Huis ter Nieuwburg

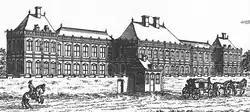
Front view of the palace in 1665

Huis ter Nieuwburg or Huis ter Nieuburch ("House at New Borough") was a palace in Rijswijk, Holland, Dutch Republic. The symmetrical French Classicist building was probably designed by the Dutch architect Jacob van Campen together with Constantin Huygens and the prince himself. According to Slothouwer the designs were carried out by Arent van's Gravesande who was replaced by the French architect Simon de la Vallée in 1634. The palace was built between 1630 and 1636 for stadtholder Prince Frederick Henry.